Juan Vélaz de Medrano IV

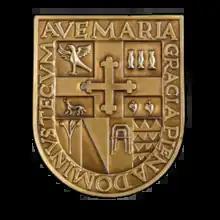
Coat of arms of Juan Vélaz de Medrano, Lord of Igúzquiza, Learza, Orendáin, etc.

Juan's wife Elvira and his children were also connected to the Beaumont family, one of the two major factions during the major dispute between the Agramonte and Beaumont, also known as the Navarrese Civil War (1451–1455).